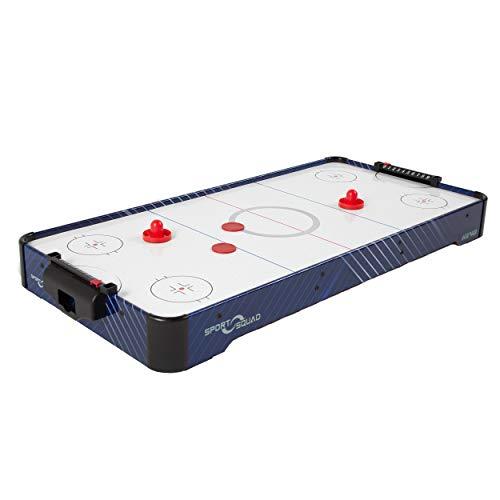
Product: Sport Squad HX40 40 inch Table Top Air Hockey Table for Kids and Adults - Electric Motor Fan - Includes 2 Pushers and 2 Air Hockey Pucks - Great for Playing on The Floor, Tabletop, or Dorm Room
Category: Sports & Outdoors | Sports & Fitness | Leisure Sports & Game Room | Arcade & Table Games | Air Hockey
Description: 5 MINUTE EASY ASSEMBLY: Simply attach the 2 goal boxes and you’re ready to play Comes with 2 air hockey strikers and 2 pucks.
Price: $67.95
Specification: Shipping Weight: 16.7 pounds (View shipping rates and policies)|ASIN: B07XHNRD8M|    #130    in Air Hockey Tables & Equipment